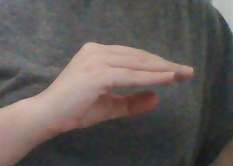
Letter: jeem